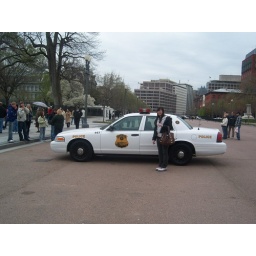
police in front of the white house